Perth Freight Link

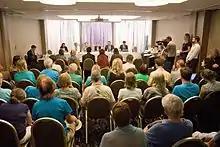
The 23 February 2017 public Senate Committee hearing

A public Senate Committee hearing was held on 23 February 2017, regarding the Roe 8 project's alleged failure to adhere to Federal environmental conditions. State Environment Minister Albert Jacob denied the allegations.